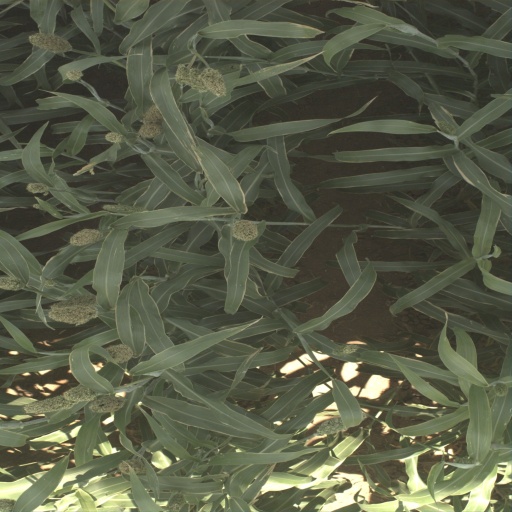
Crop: sorghum